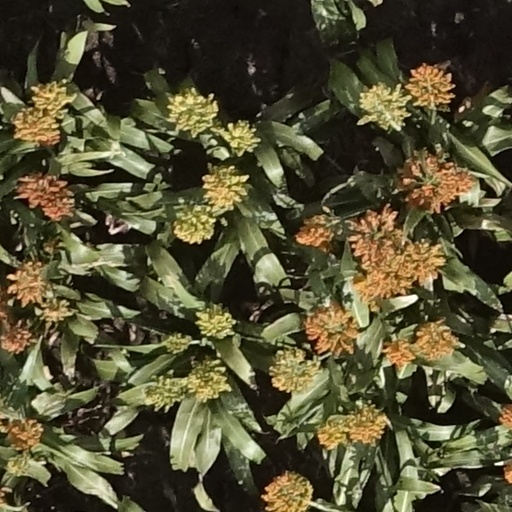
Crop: sorghum